Ann Nderitu

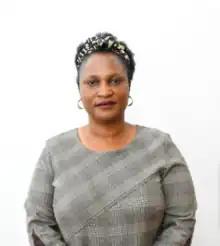
Ann Nderitu

Ann N. Nderitu, CBS, is a Kenyan registrar. She is the Registrar of Political Parties and CEO of the Office of the Registrar of Political Parties (ORPP) in Kenya. In 2018, she took on the role in an acting capacity, and in 2020, she was formally appointed to the position after undergoing a competitive recruitment process and parliamentary vetting by then President of Kenya, Uhuru Kenyatta. She continues to serve in this capacity.